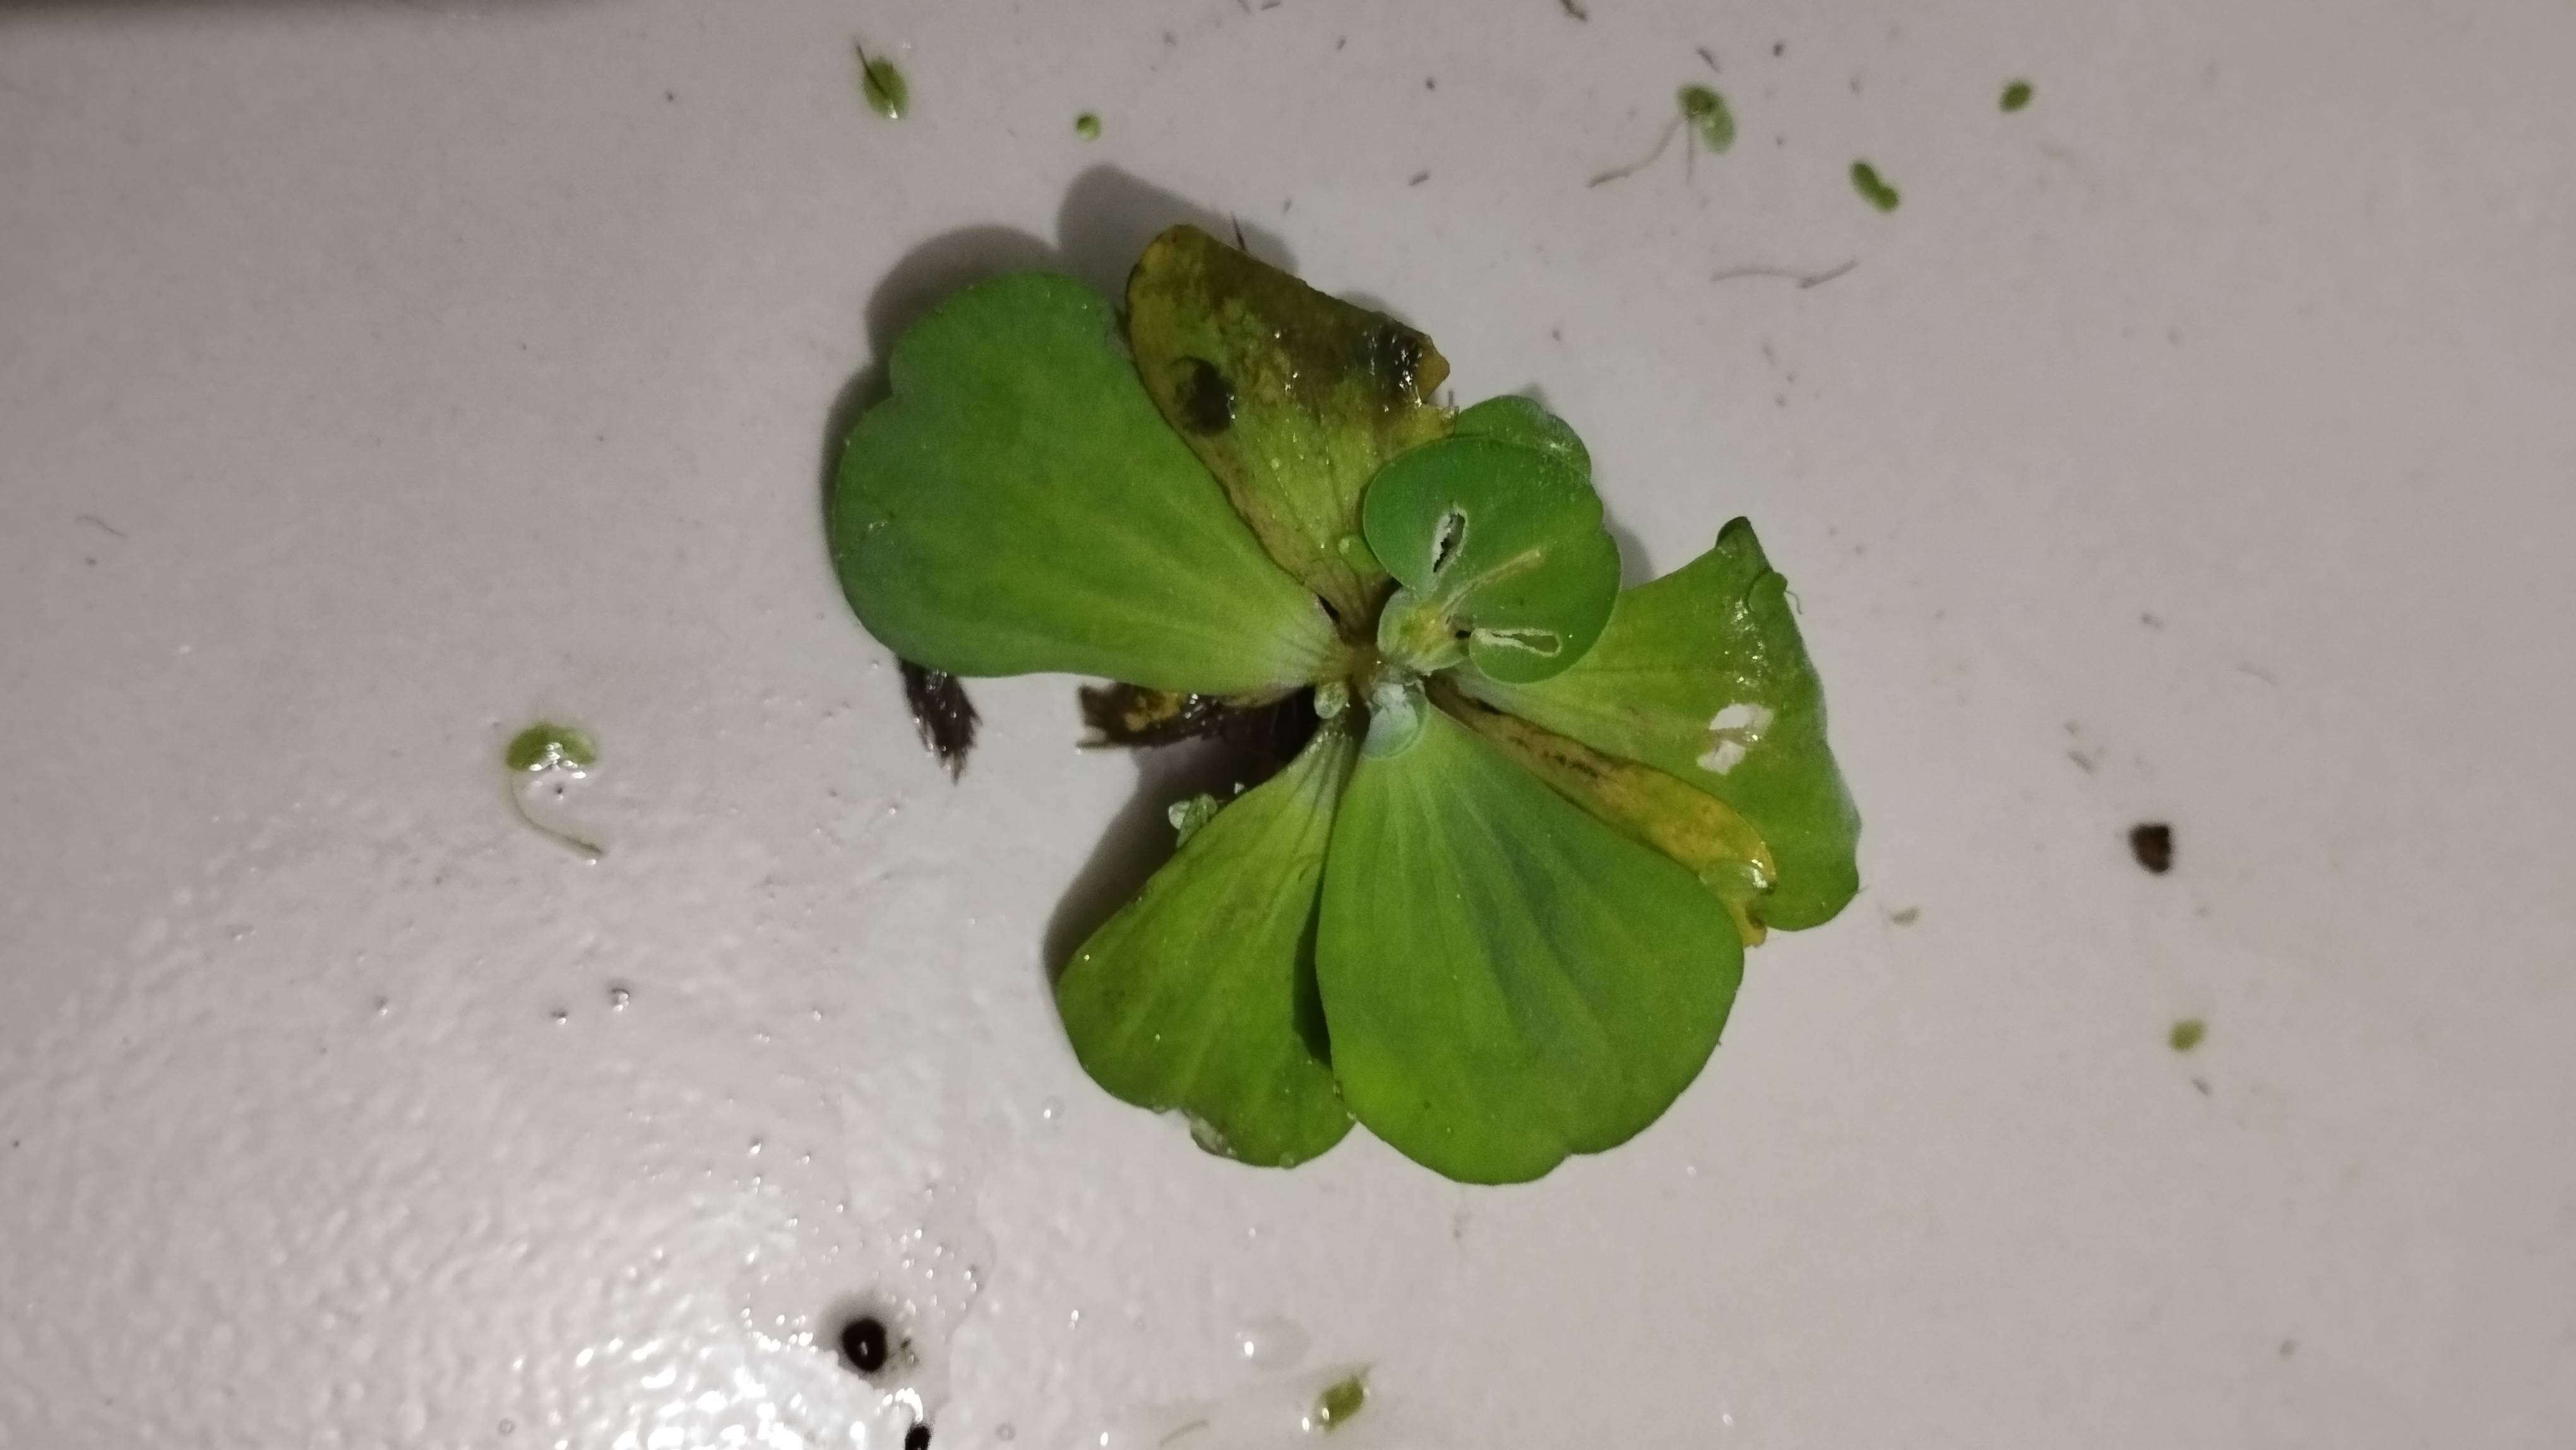
Species: Water Lettuce (Pistia stratiotes)